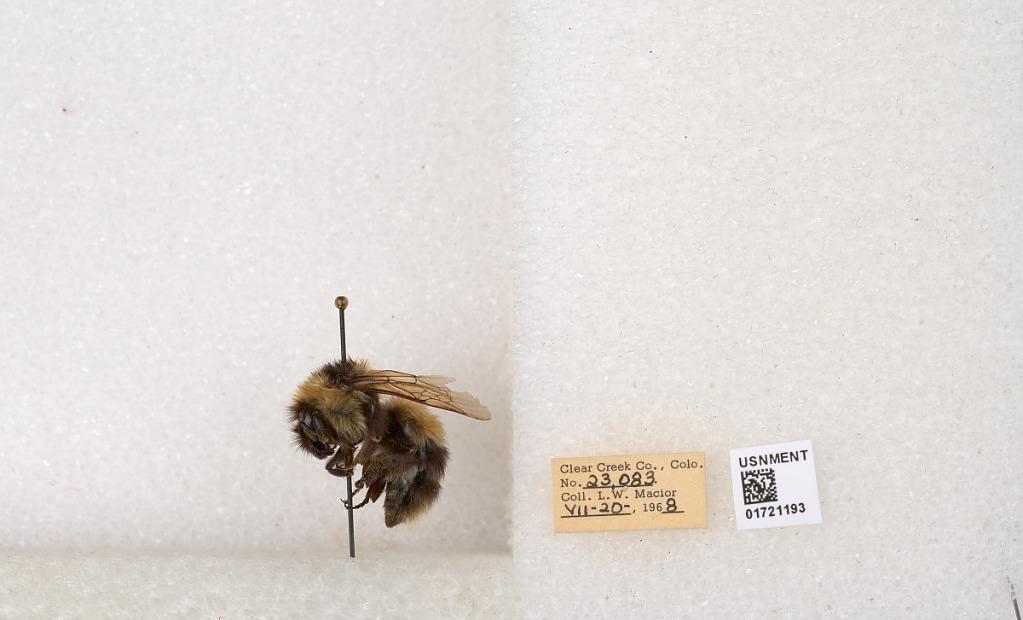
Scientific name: Bombus kirbyellus
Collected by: L. Macior
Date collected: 1968-7-20
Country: United States
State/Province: Colorado
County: Clear Creek
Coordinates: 39.6891, -105.644